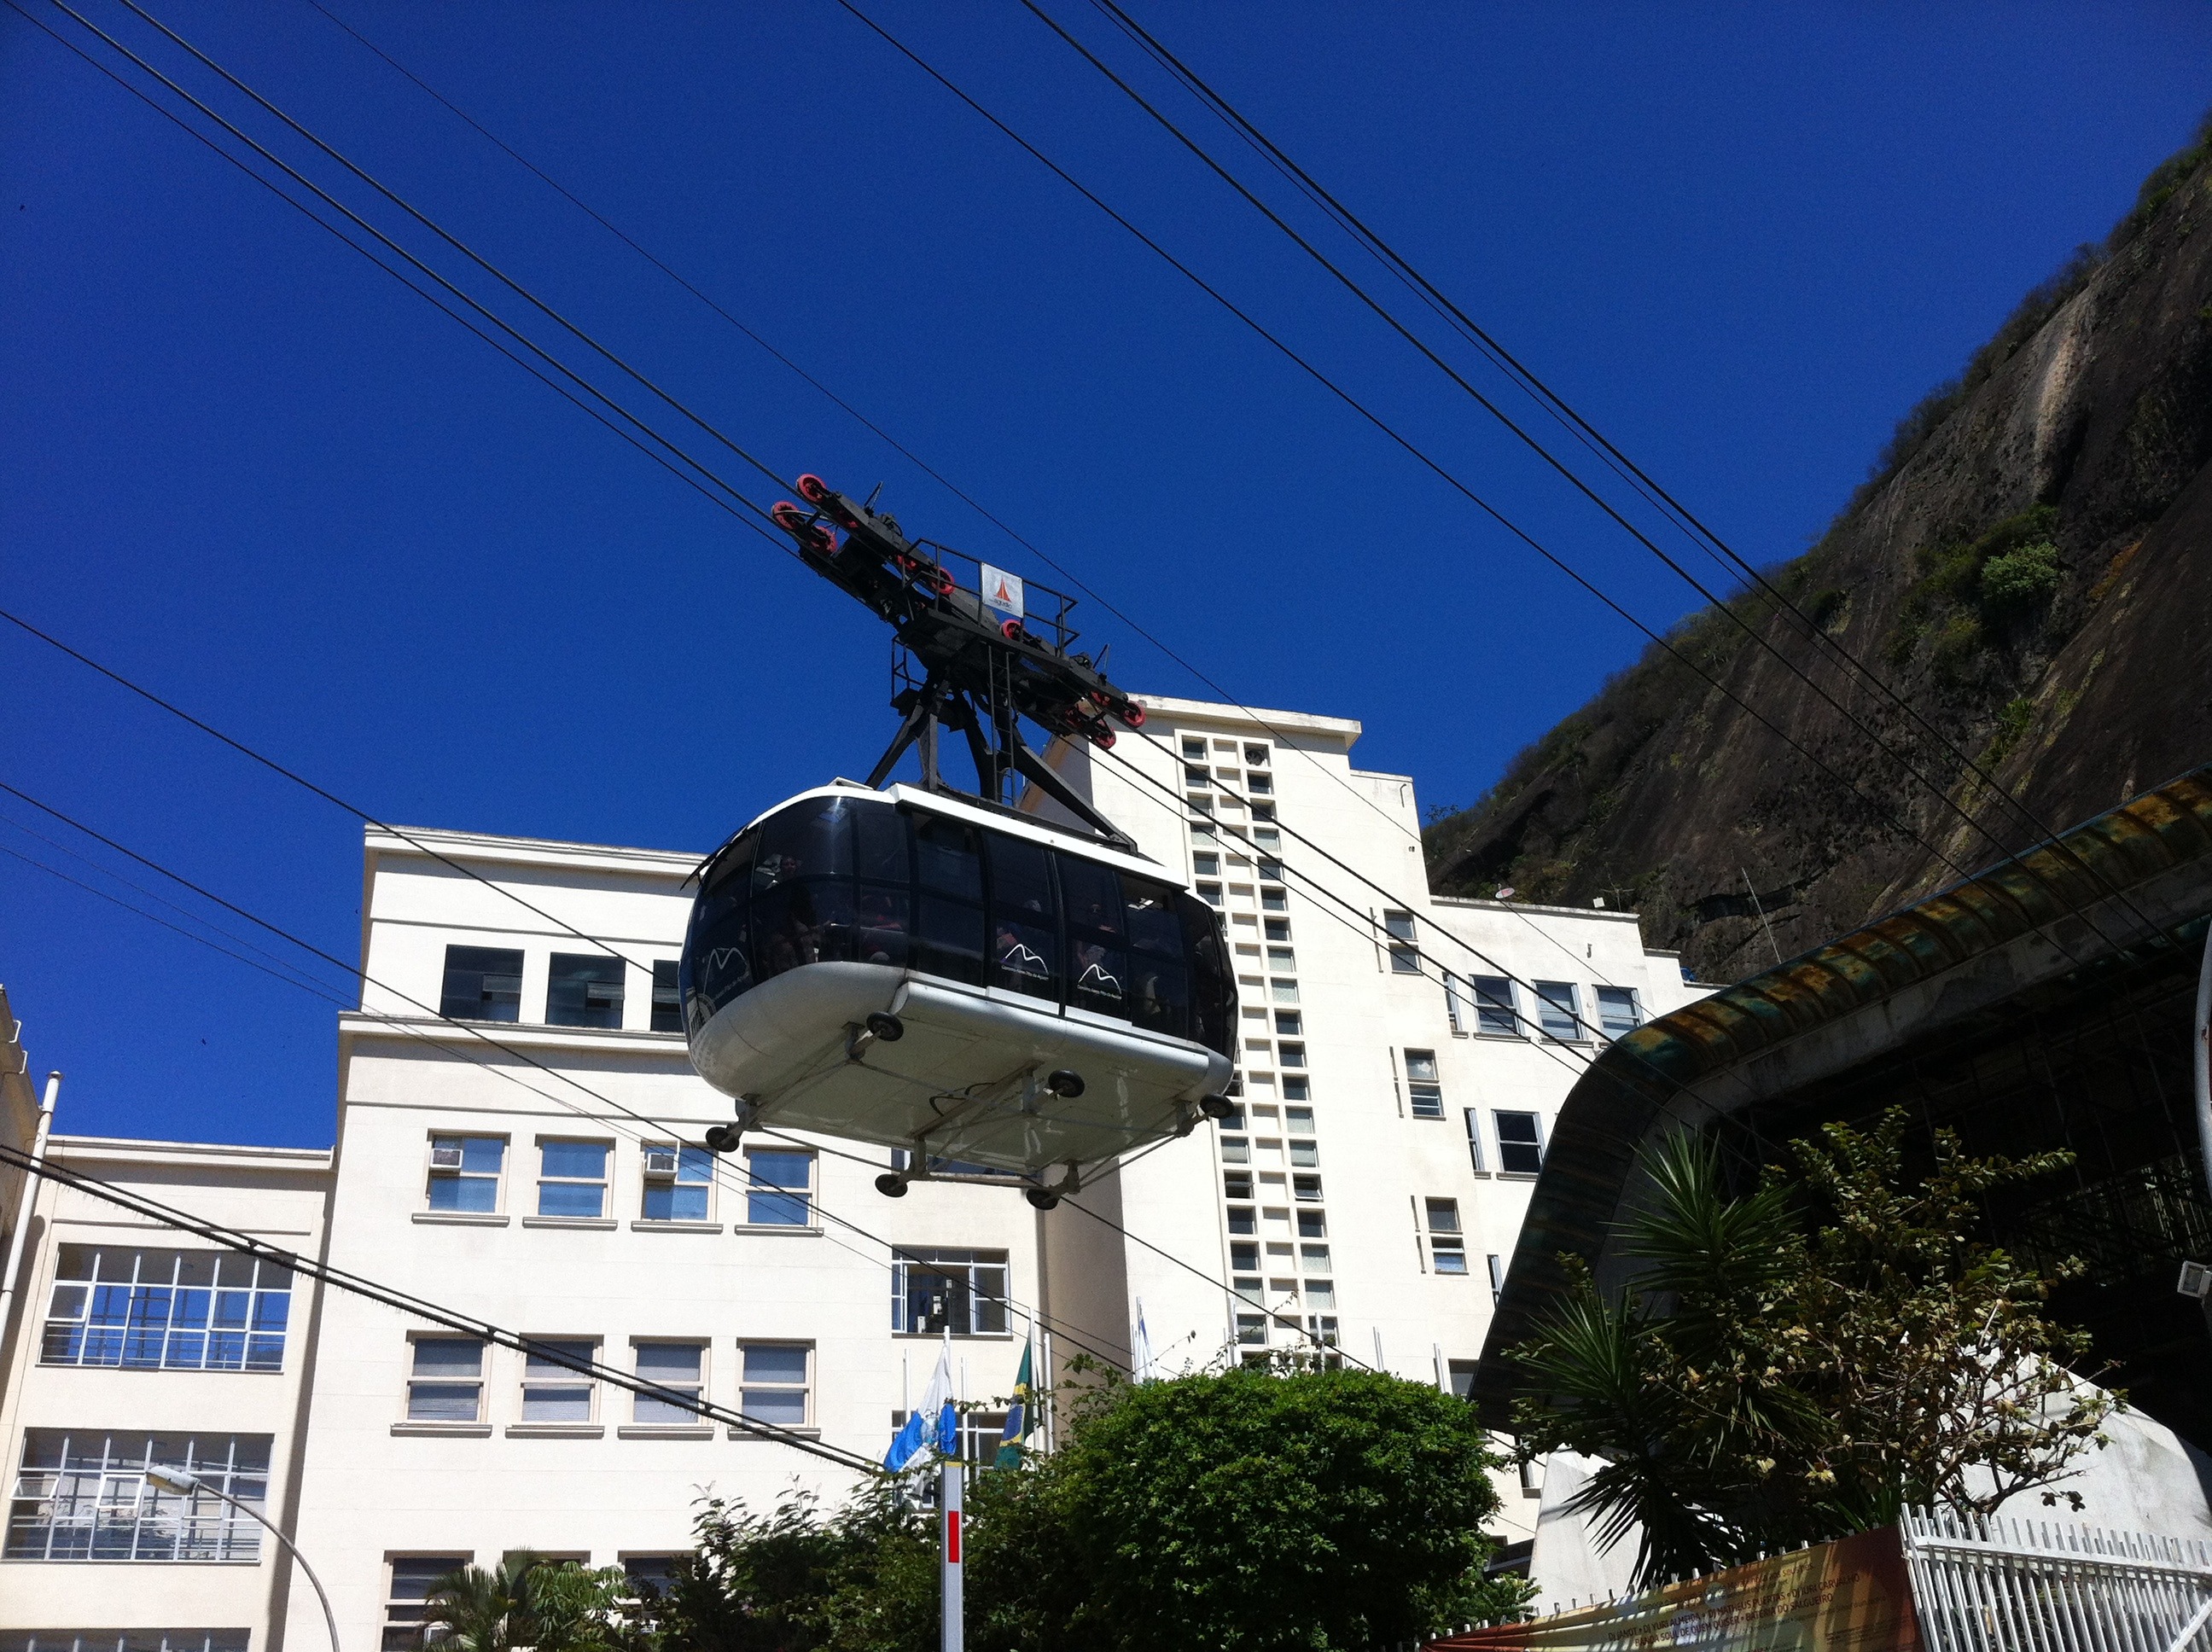
architecture, house, town, city, tower, landmark, cable car, rio de janeiro, complexo do p o de a car, human settlement